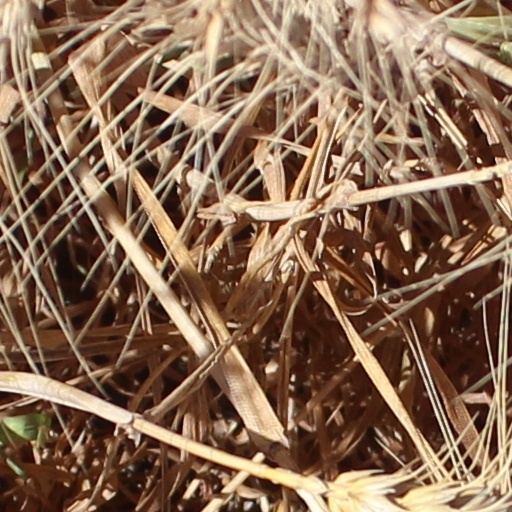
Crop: wheat